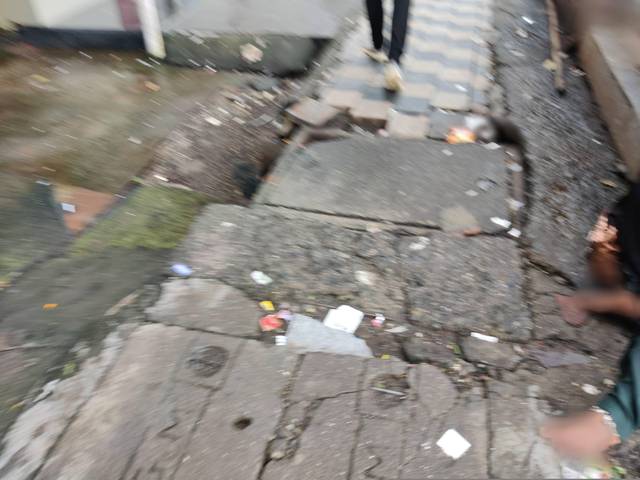
Region: India
Coordinates: 19.12, 72.845